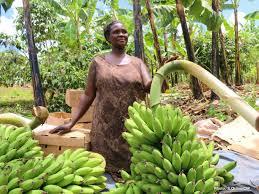
Shamba la ndizi inaonekana mama mmoja amekuchukua, amevuna, amevuna ndizi, ndizi. Ndizi mingi inaonekana kwenye pikcha. Ndizi iliyovunwa na ndizi ambayo ipo bado kwa miti. Kwa miti aina mbalimbali pia zipo kwenye nyuma ya miti wa ndizi.